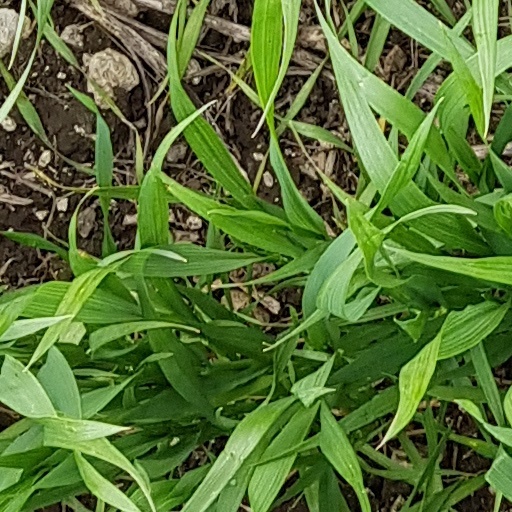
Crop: wheat